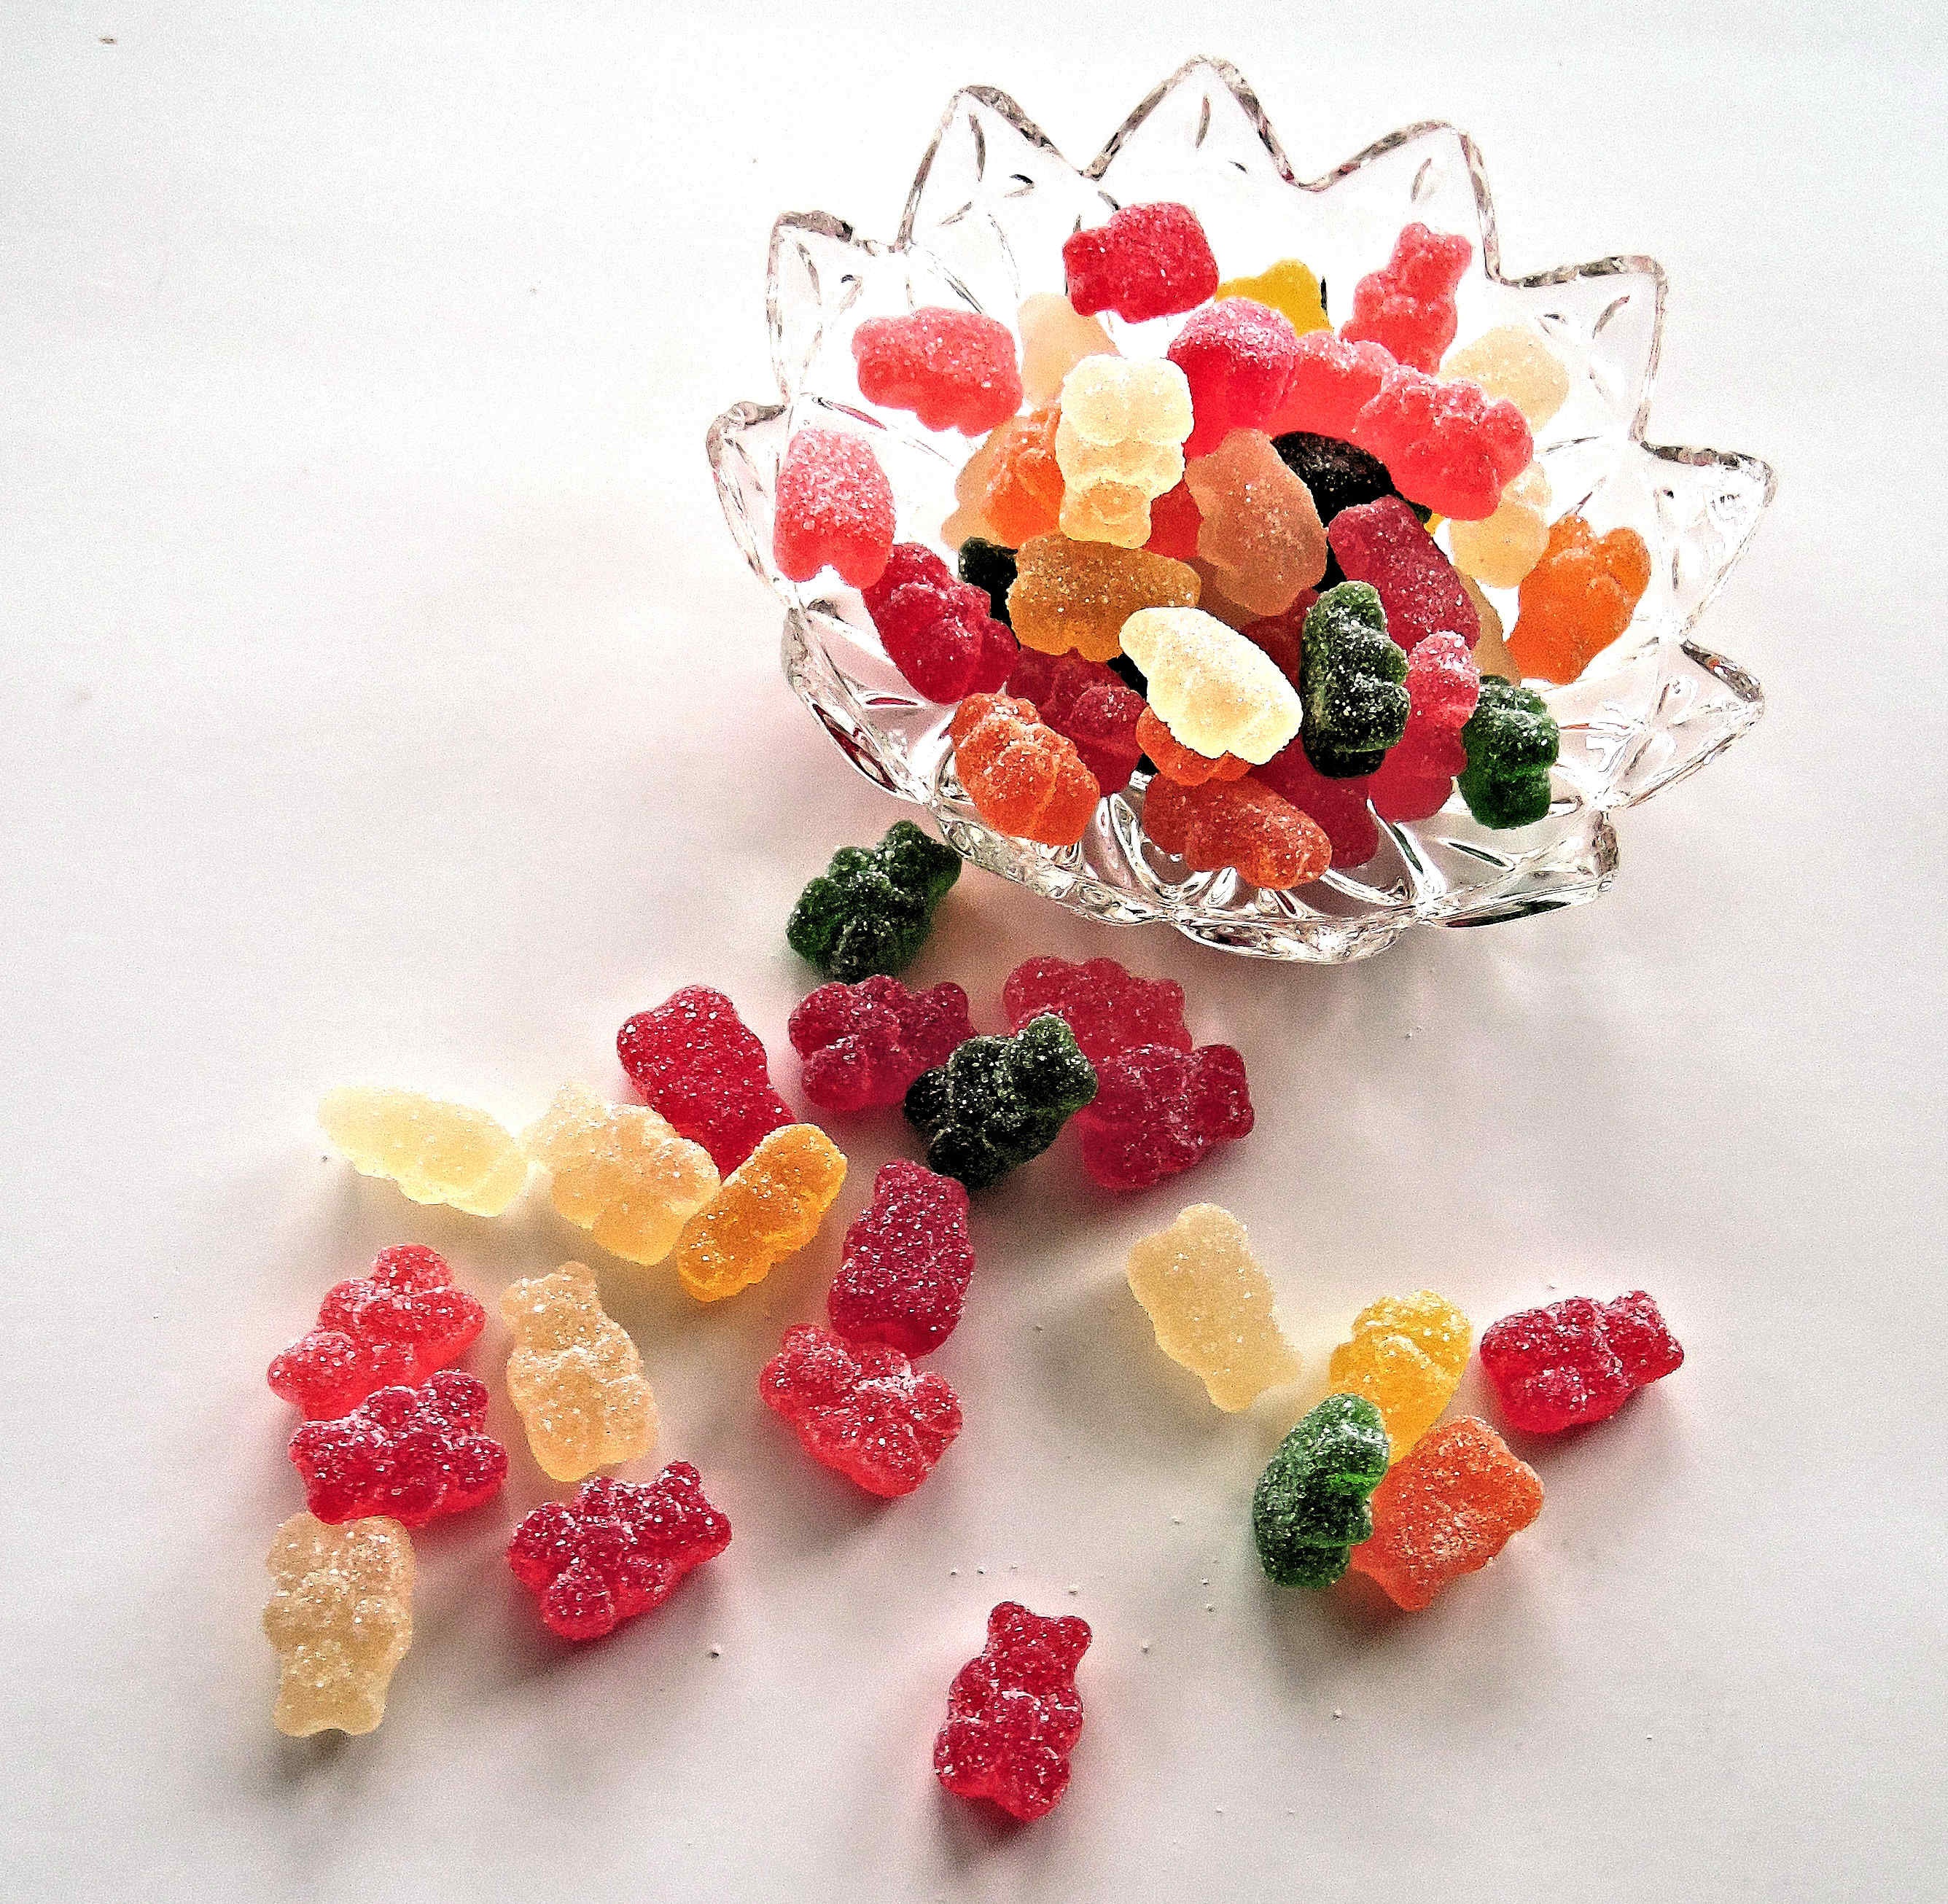
plant, sweet, flower, petal, heart, pattern, food, produce, dessert, sugar, bears, soft, sour, flower bouquet, fashion accessory, candy jubes